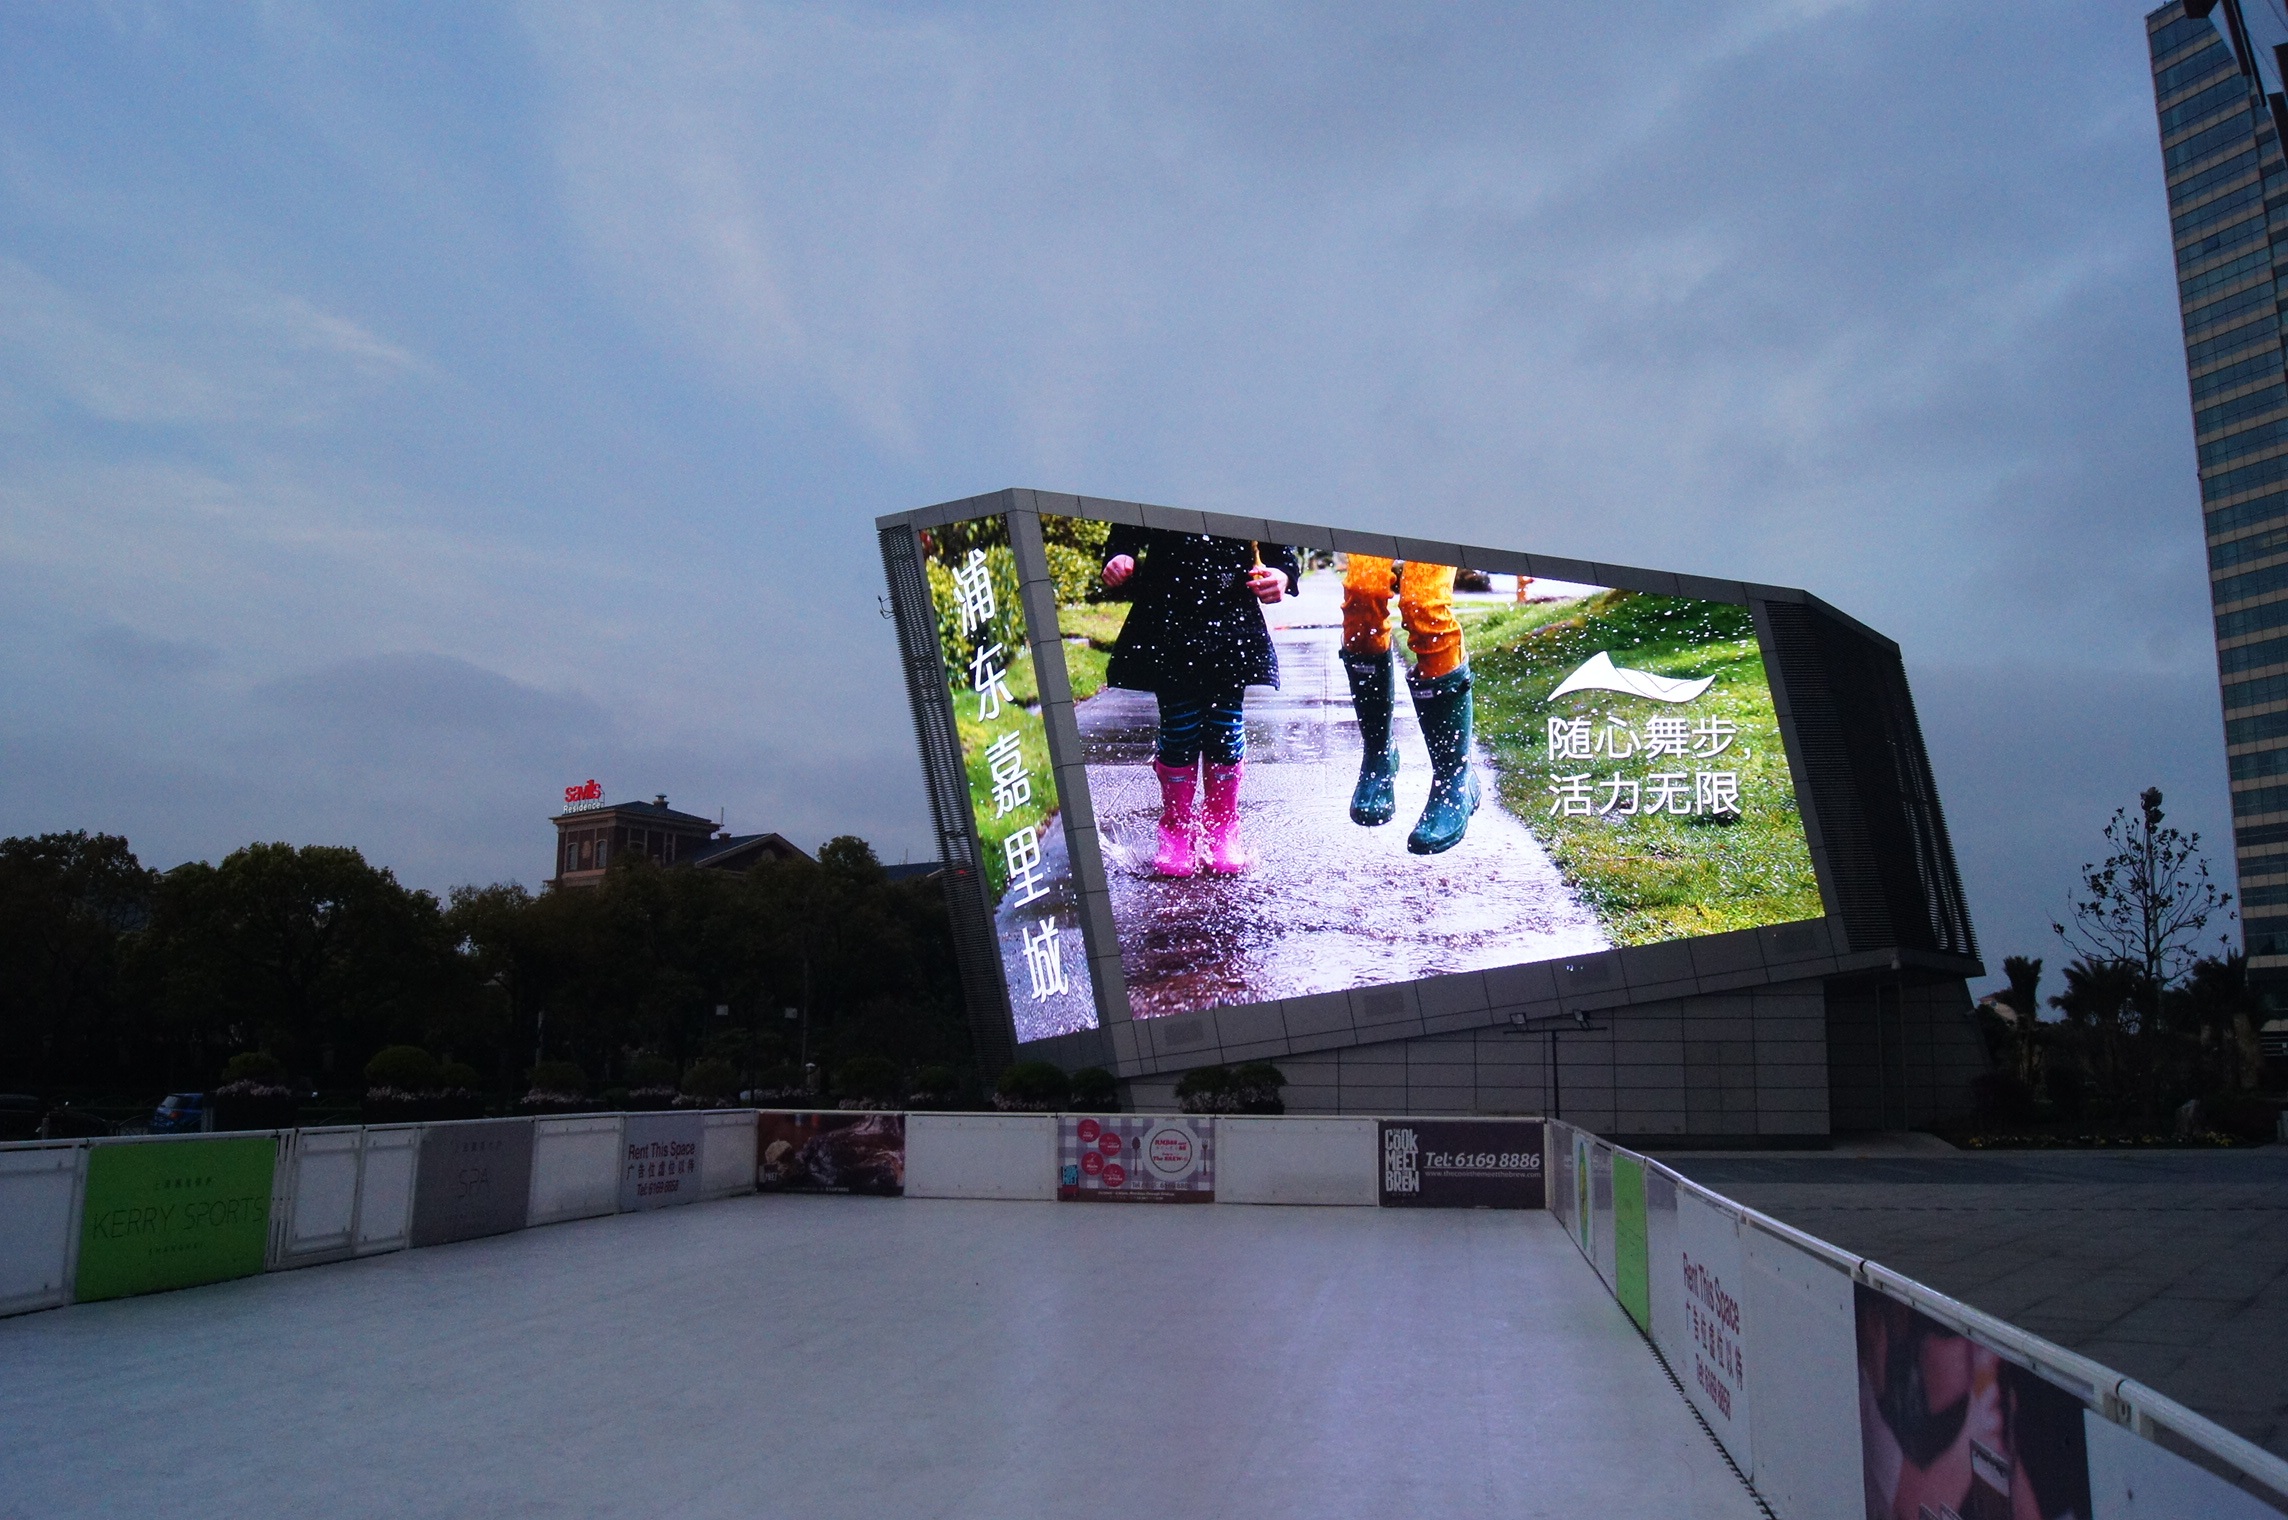
advertising, signage, modern, stadium, shanghai, surreal, pudong, sport venue, display device, electronic signage, flat panel display, led display